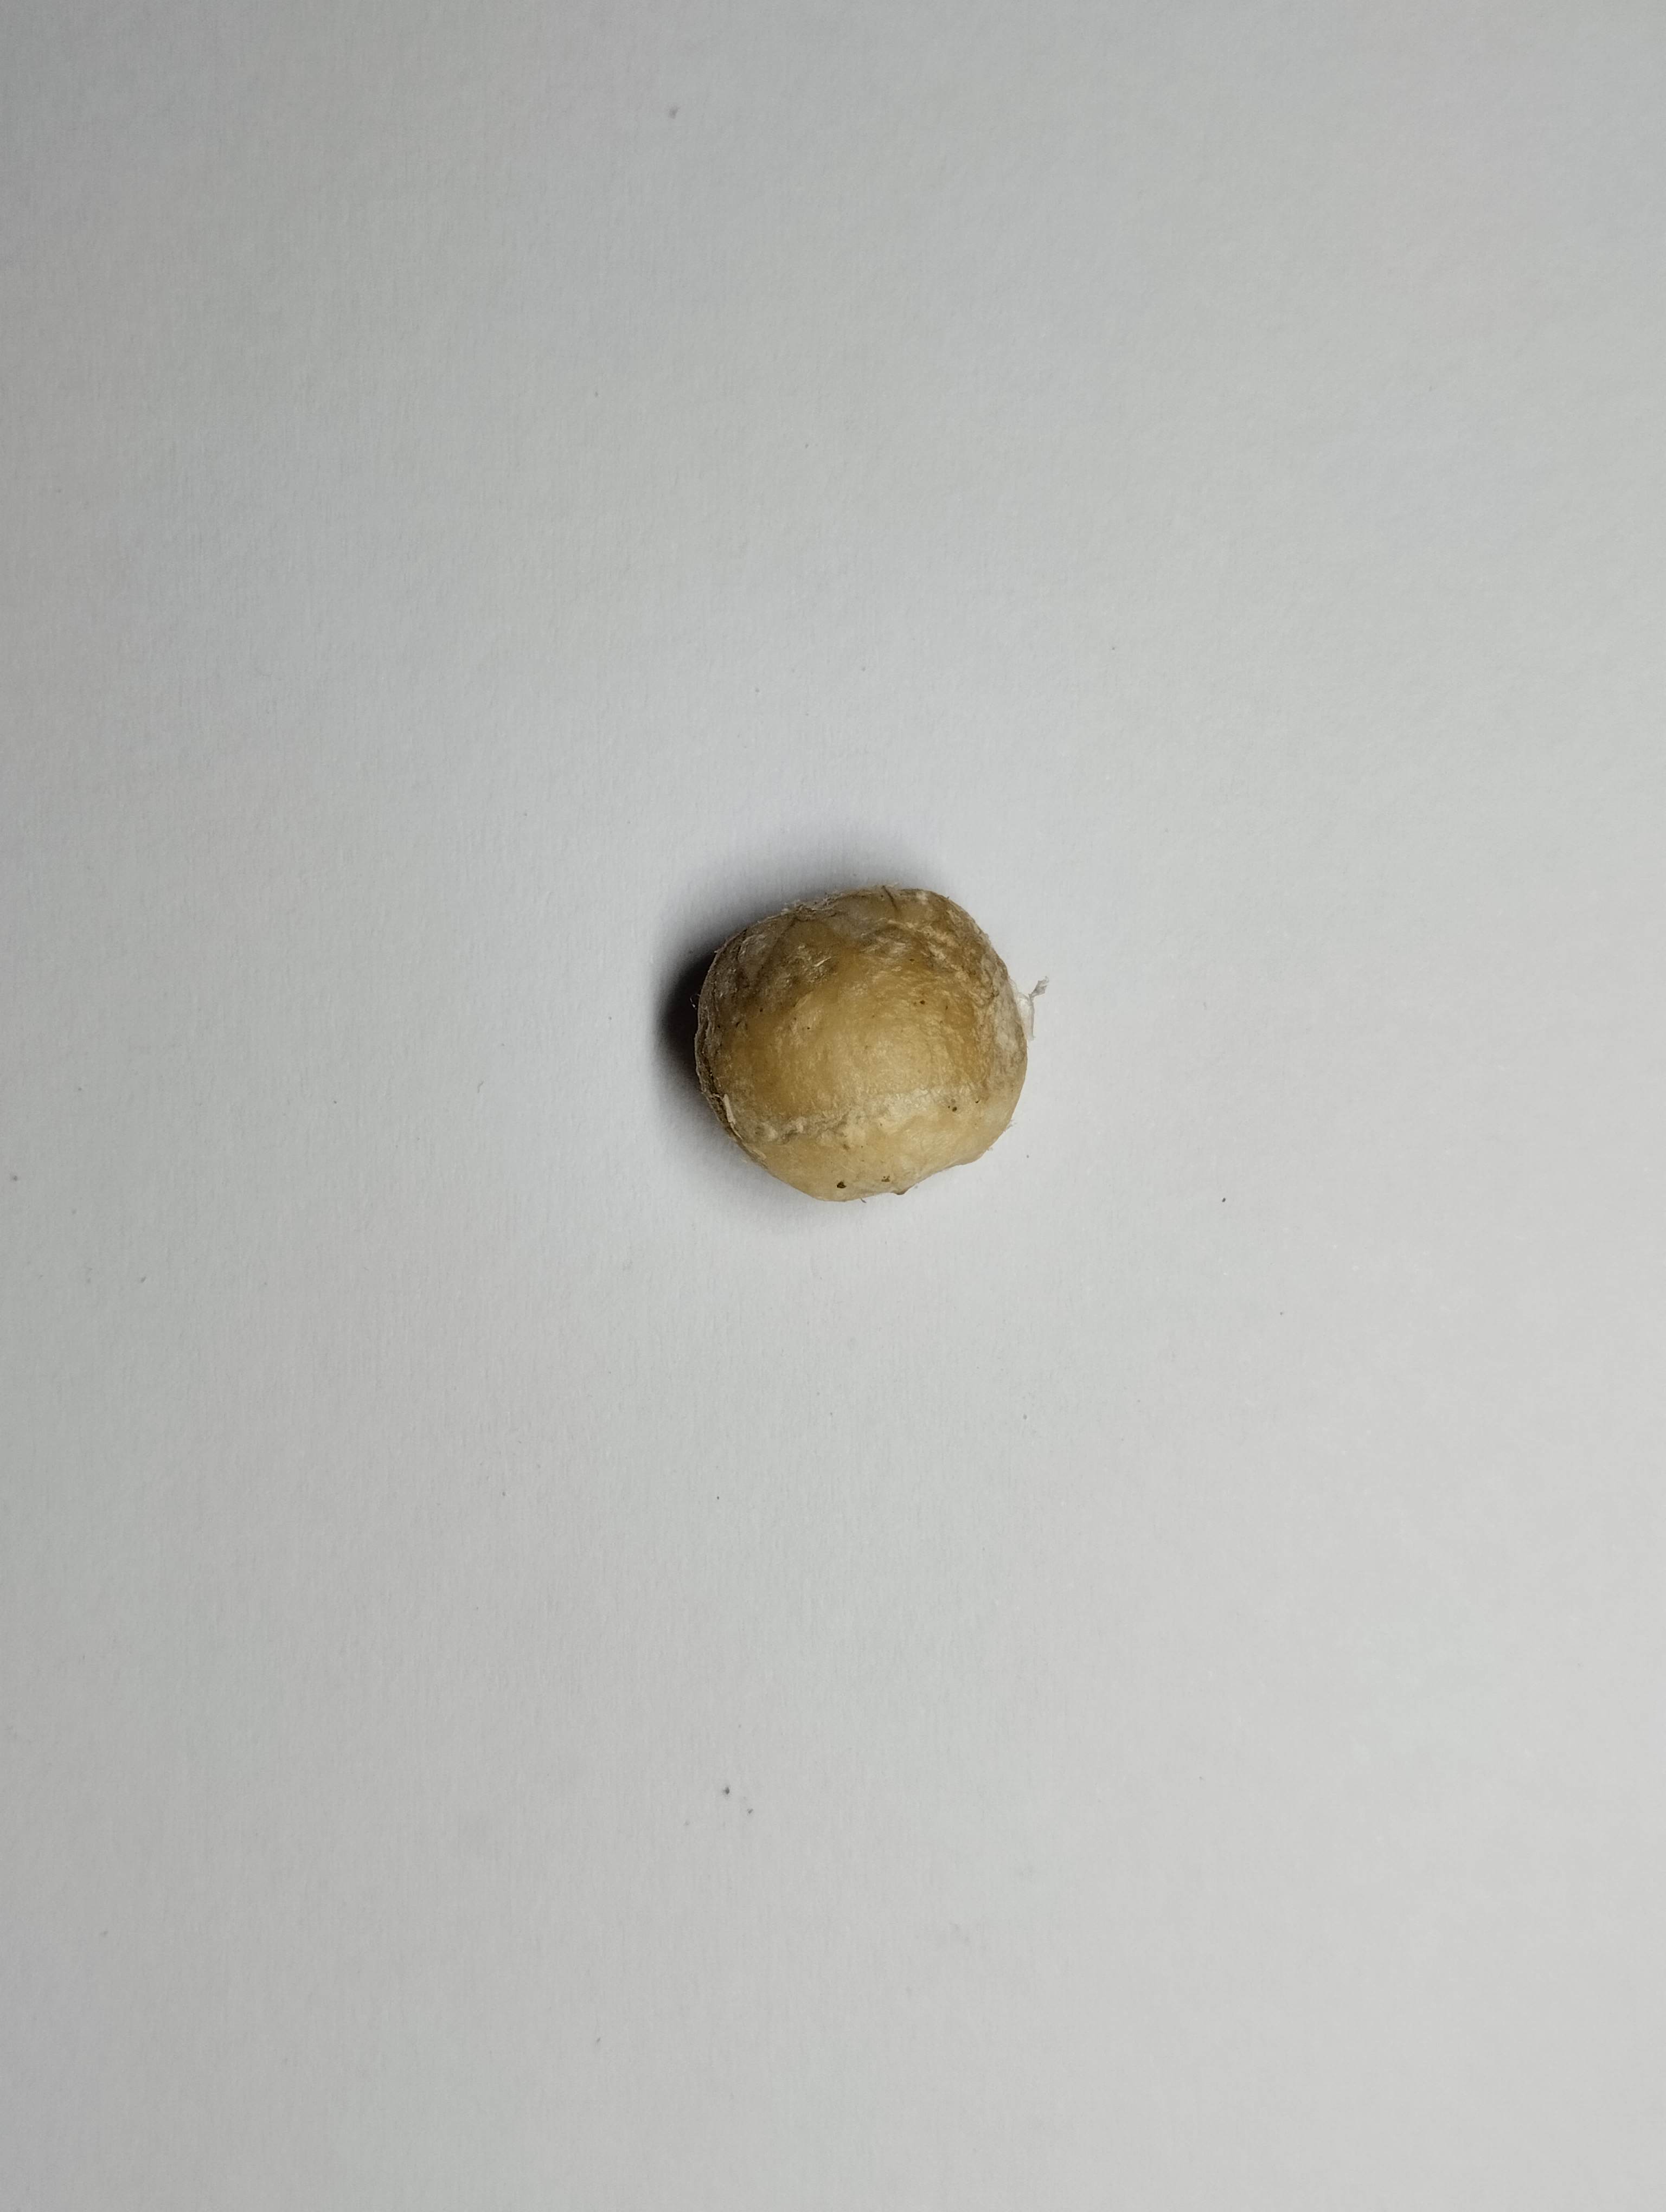
Label: bagus (good seed)